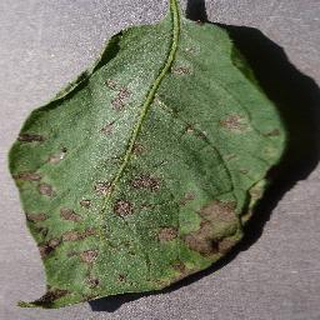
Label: potato_early_blight